Architecture of London

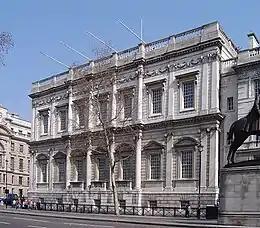
Banqueting house (1622) by Inigo Jones, one of London's first true classical buildings.

Londinium was initially founded as a military trading port, while the first capital of the province was at Camulodunum. But after the Boudican Revolt of 61, when both cities were razed to the ground, the capital was removed to London, which rapidly grew to pre-eminence with the establishment of a Forum and a provincial Praetorium. The city was originally laid out to a classical plan like many other cities in Britannia and throughout Europe, in a roughly rectangular form with the south side formed by the River Thames, and divided into blocks of insulae. Two east–west streets (now Cheapside and Lower Thames Street) led from Newgate and Ludgate to form the cardo, presumably leading to a lost gate (or gates) at the present location of the Tower of London with the road to Canterbury and Dover. An extension of Watling Street formed the decumanus maximus, crossing the river from Billingsgate over the ancient London Bridge to Southwark and the south coast road beyond. The Forum was located at the current site of Leadenhall Market, and is said to have been the largest building north of the Alps in ancient times; remains can still be visited in the basement of some of the market shops.